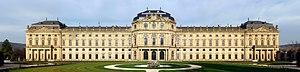
Vue sur les 168 mètres de la façade de la Résidence de Würzburg. Ce palais a été construit de 1719 à 1780 pour le prince-évêque de Würzburg. Le château compte parmi les plus belles réalisations du baroque tardif européen. L'UNESCO a élevé le bâtiment en 1981 au titre de Patrimoine mondial de l'humanité. La résidence attire 350
La résidence de Wurtzbourg, pouvant être abrégée en la Résidence, est une construction de style baroque située sur la Residenzplatz au centre de la ville de Wurtzbourg, chef-lieu de la Basse-Franconie.